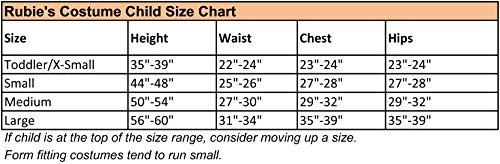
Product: Rubie's Enchanted Princess Child's Costume, Medium
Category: Toys & Games | Dress Up & Pretend Play | Costumes
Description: Enchanted Princess Costume, Medium.
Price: $32.99
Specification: ProductDimensions:18x12x4inches|ItemWeight:1pounds|ShippingWeight:1.35pounds(Viewshippingratesandpolicies)|DomesticShipping:ItemcanbeshippedwithinU.S.|InternationalShipping:ThisitemcanbeshippedtoselectcountriesoutsideoftheU.S.LearnMore|ASIN:B0087JC14E|Itemmodelnumber:881373|Manufacturerrecommendedage:5-7years